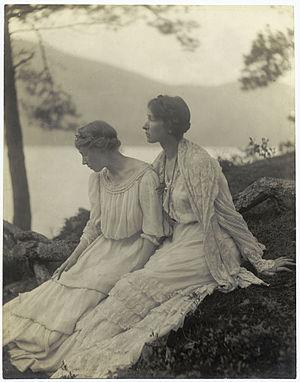
Les femmes sont impliquées dans la photographie depuis les débuts de son invention. Constance Fox Talbot, épouse de Henry Fox Talbot, l'un des acteurs clés du développement de la photographie dans les années 1830 et 1840, a elle-même expérimenté le processus dès 1839. Richard Ovenden lui attribue une image floue d'un court verset du poète irlandais Thomas Moore, qui ferait d'elle la plus ancienne photographe connue.
Alice Boughton est une photographe américaine reconnue pour ses photographies de nombreuses figures littéraires et théâtrales du XXe siècle. Elle a été membre du Alfred Stieglitz's Photo-Secession, un cercle de photographes dont les efforts artistiques ont contribue à faire de la photographie une forme d'art à part entière.